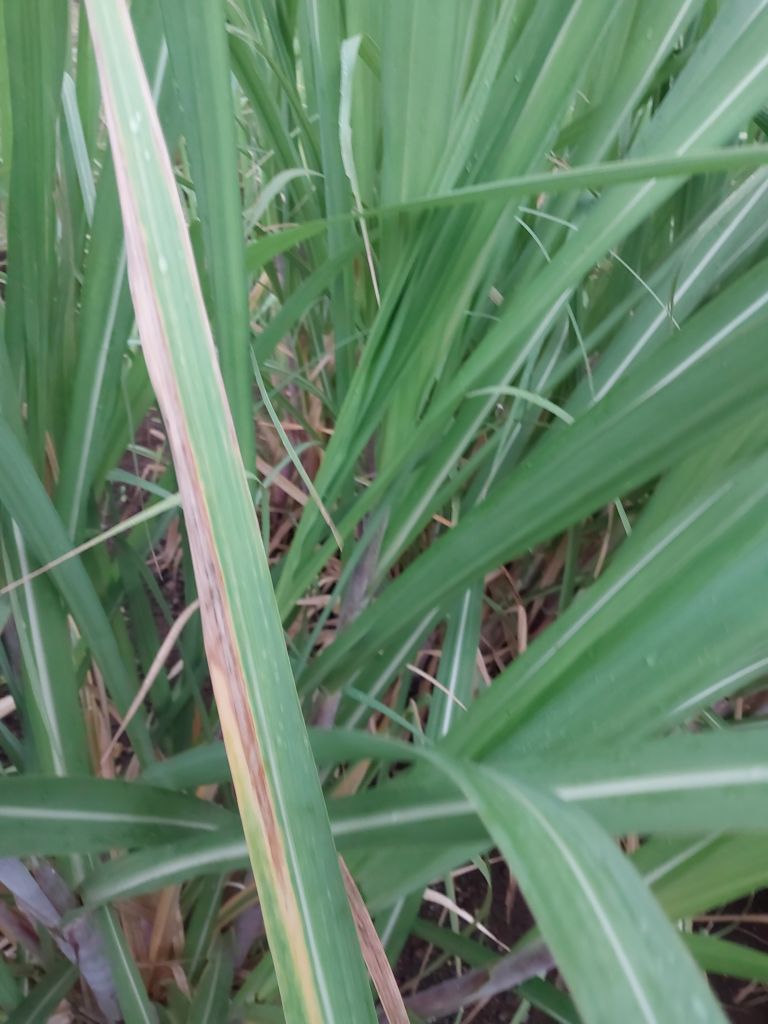
Label: Banded Chlorosis